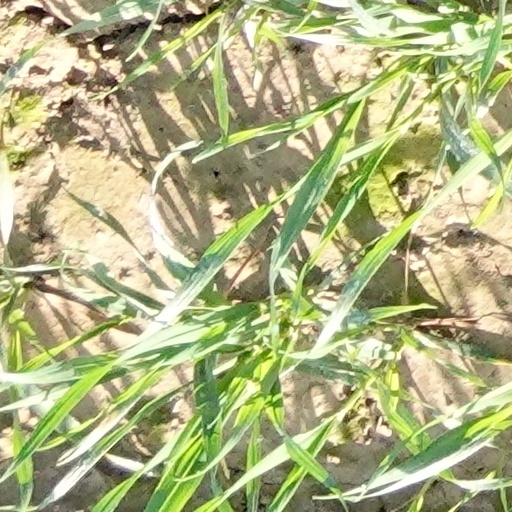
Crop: wheat